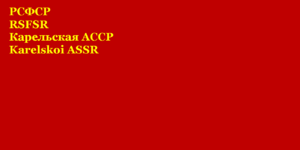
La République socialiste soviétique carélo-finnoise est une république socialiste de l’Union soviétique qui exista de 1940 à 1956.